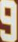
Number: 9